New antisemitism

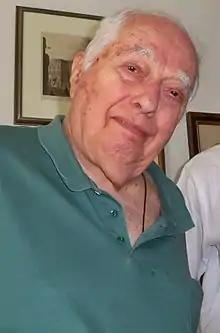
Bernard Lewis argues that the new antisemitismwhat he calls "ideological antisemitism"has mutated out of religious and racial antisemitism.

Historian Bernard Lewis argues that the new antisemitism represents the third, or ideological, wave of antisemitism, the first two waves being religious and racial antisemitism.